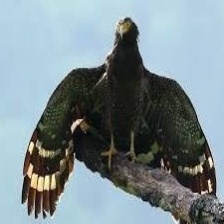
Species: CRESTED SERPENT EAGLE
Scientific name: SPILORNIS CHEELA